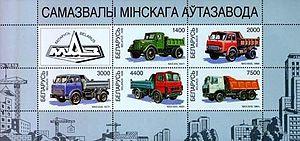
L'usine automobile de Minsk est une société administrée par l'état biélorusse, constructeur automobile de camions et d'autobus biélorusse, l'un des plus importants en Europe de l'Est. Elle ne fabrique plus d'automobiles : toute sa production se concentre sur les camions, les bus, les autocars, les minibus et les véhicules militaires.